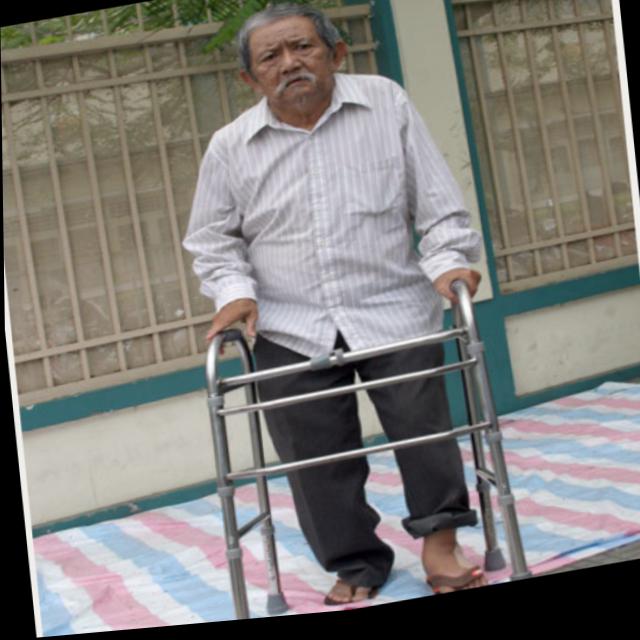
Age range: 65+